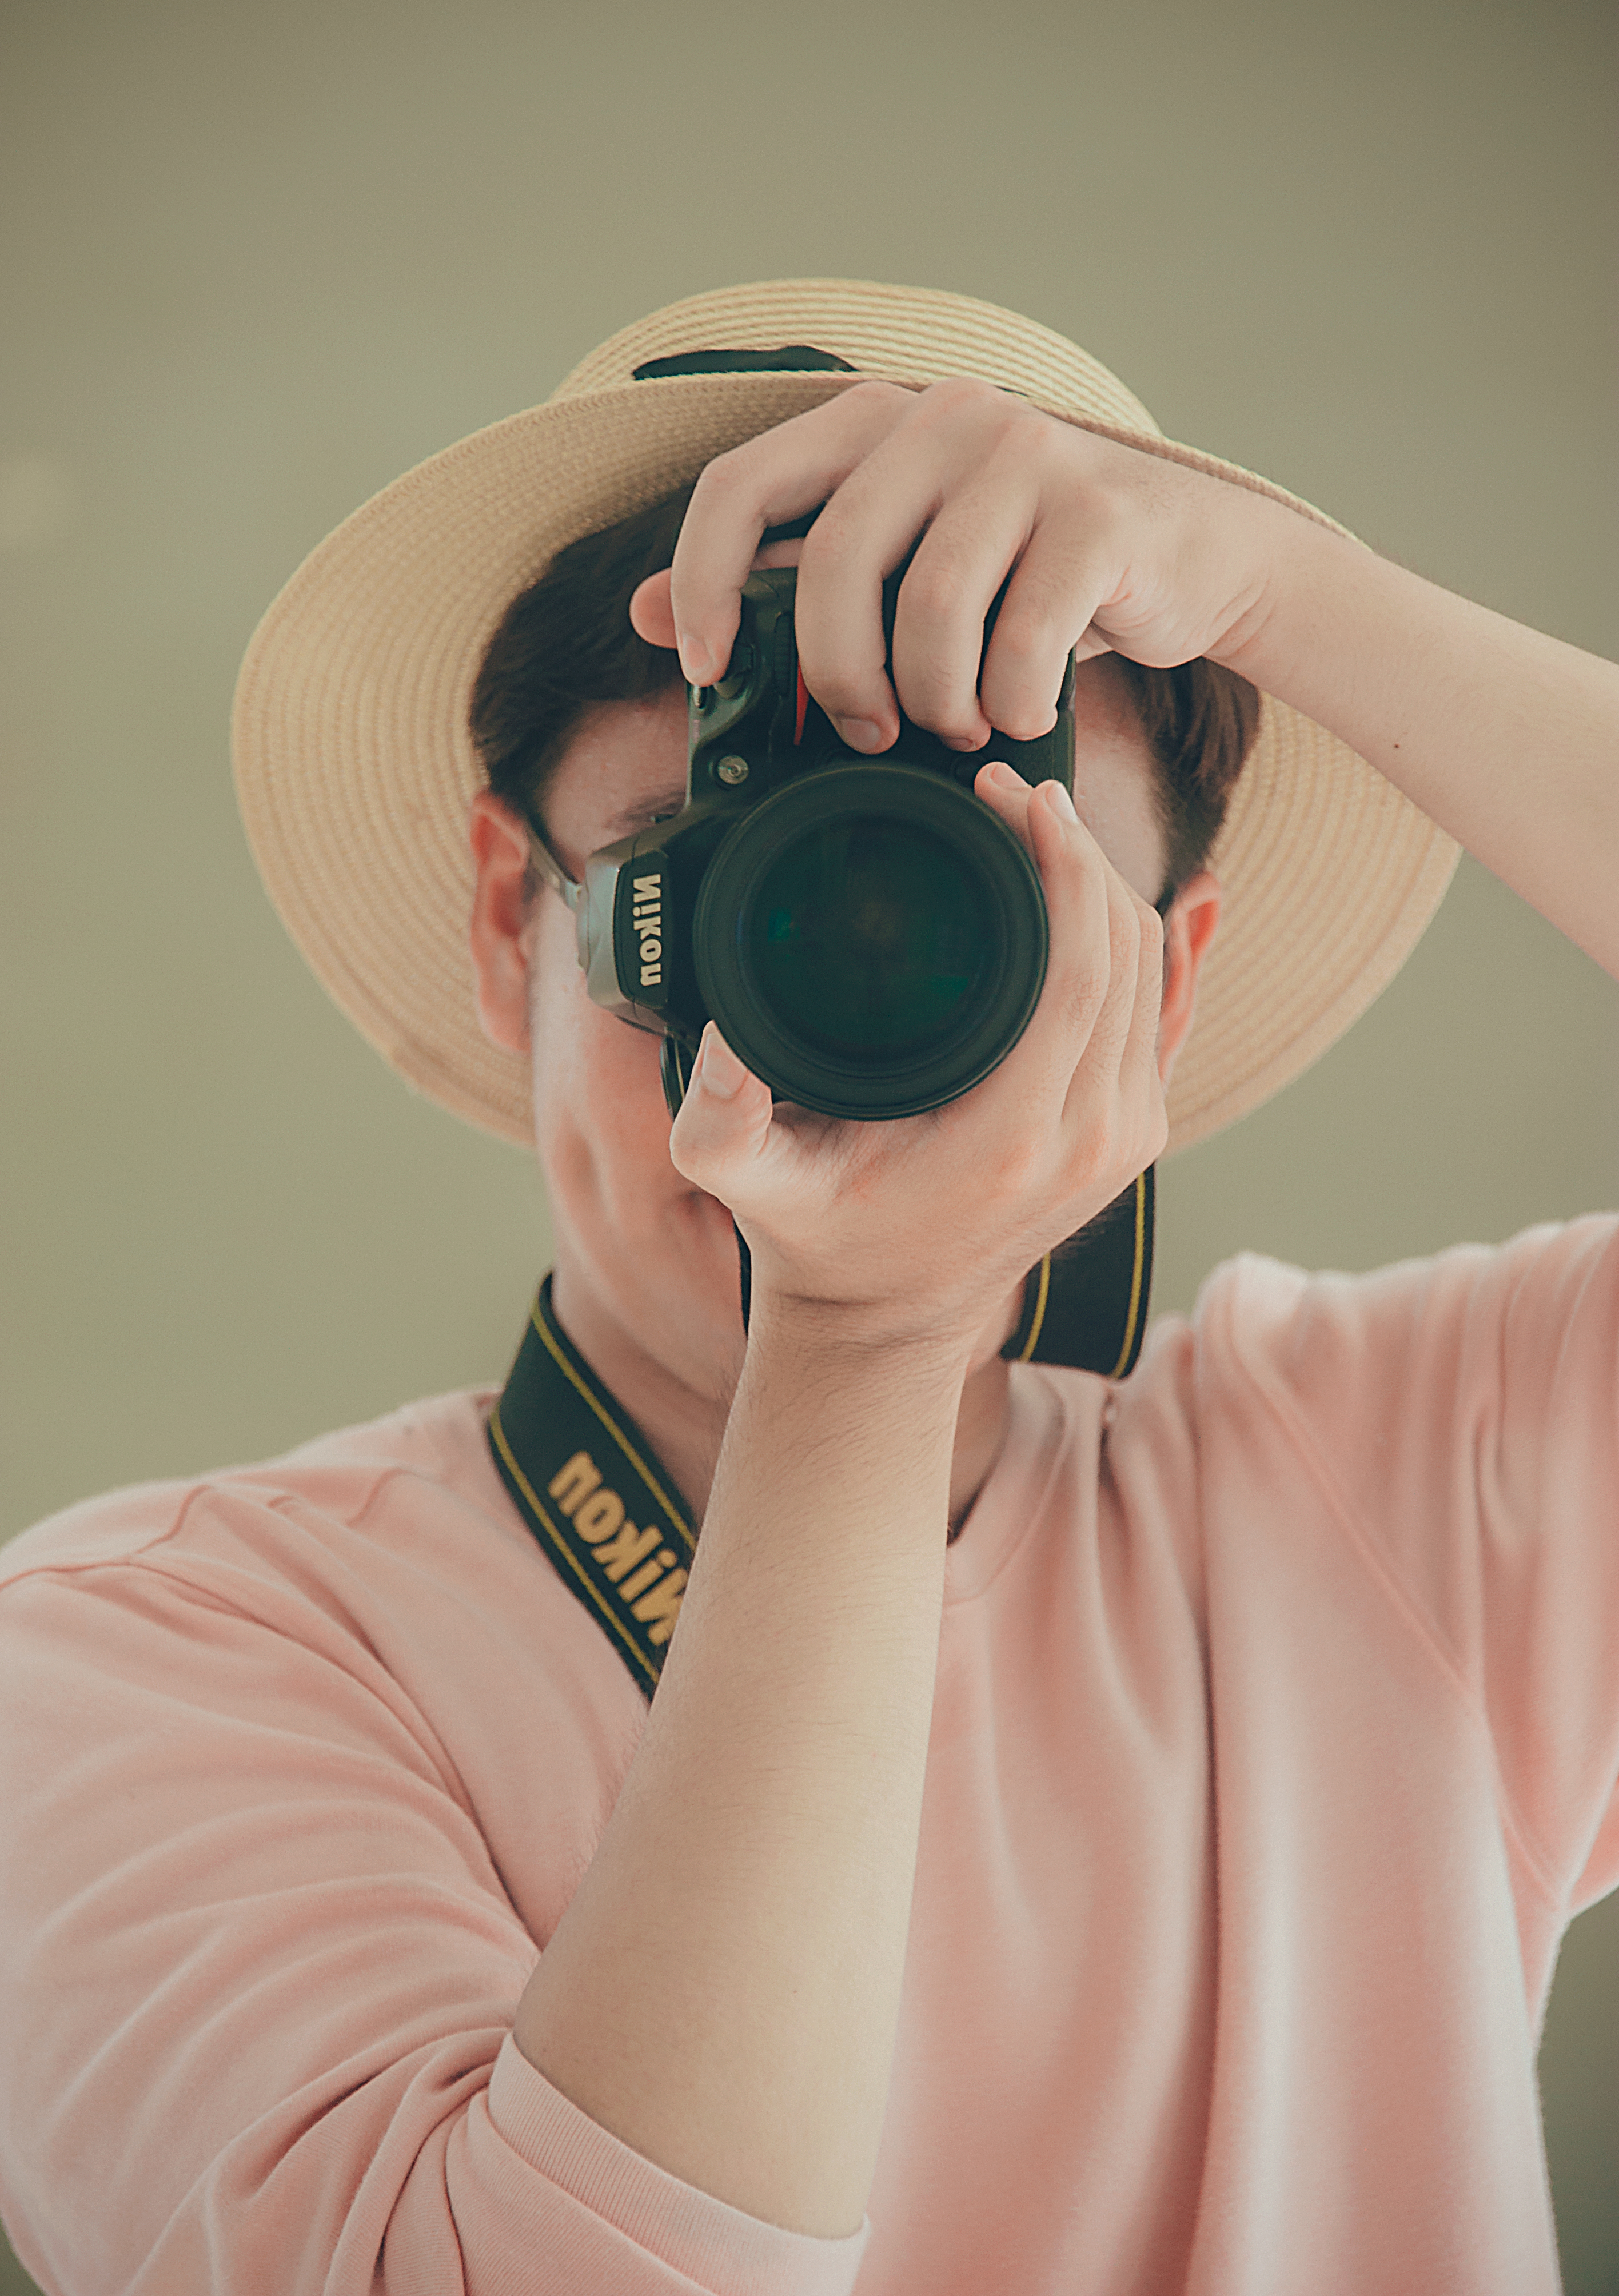
love, cute, portrait, beautiful, happy, man, photograph, pink, photography, shoulder, girl, neck, product, eyewear